Special Operations Command (Spain)

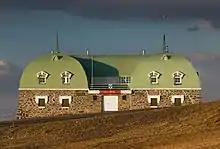
Barracks used by the Special Operations Command for high altitude training in Sierra Nevada.

The Special Operations Command is the command charged with overseeing the various Special Operations Groups of the Spanish Army.